All Is Possible in Granada (1982 film)

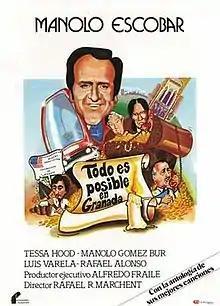

All Is Possible in Granada (Spanish: Todo es posible en Granada) is a 1982 Spanish musical comedy film directed by Rafael Romero Marchent and starring Manolo Escobar, Tessa Hood and Manolo Gómez Bur. The film's sets were designed by the art director Luis Vázquez. It is a remake of the 1954 film of the same name.